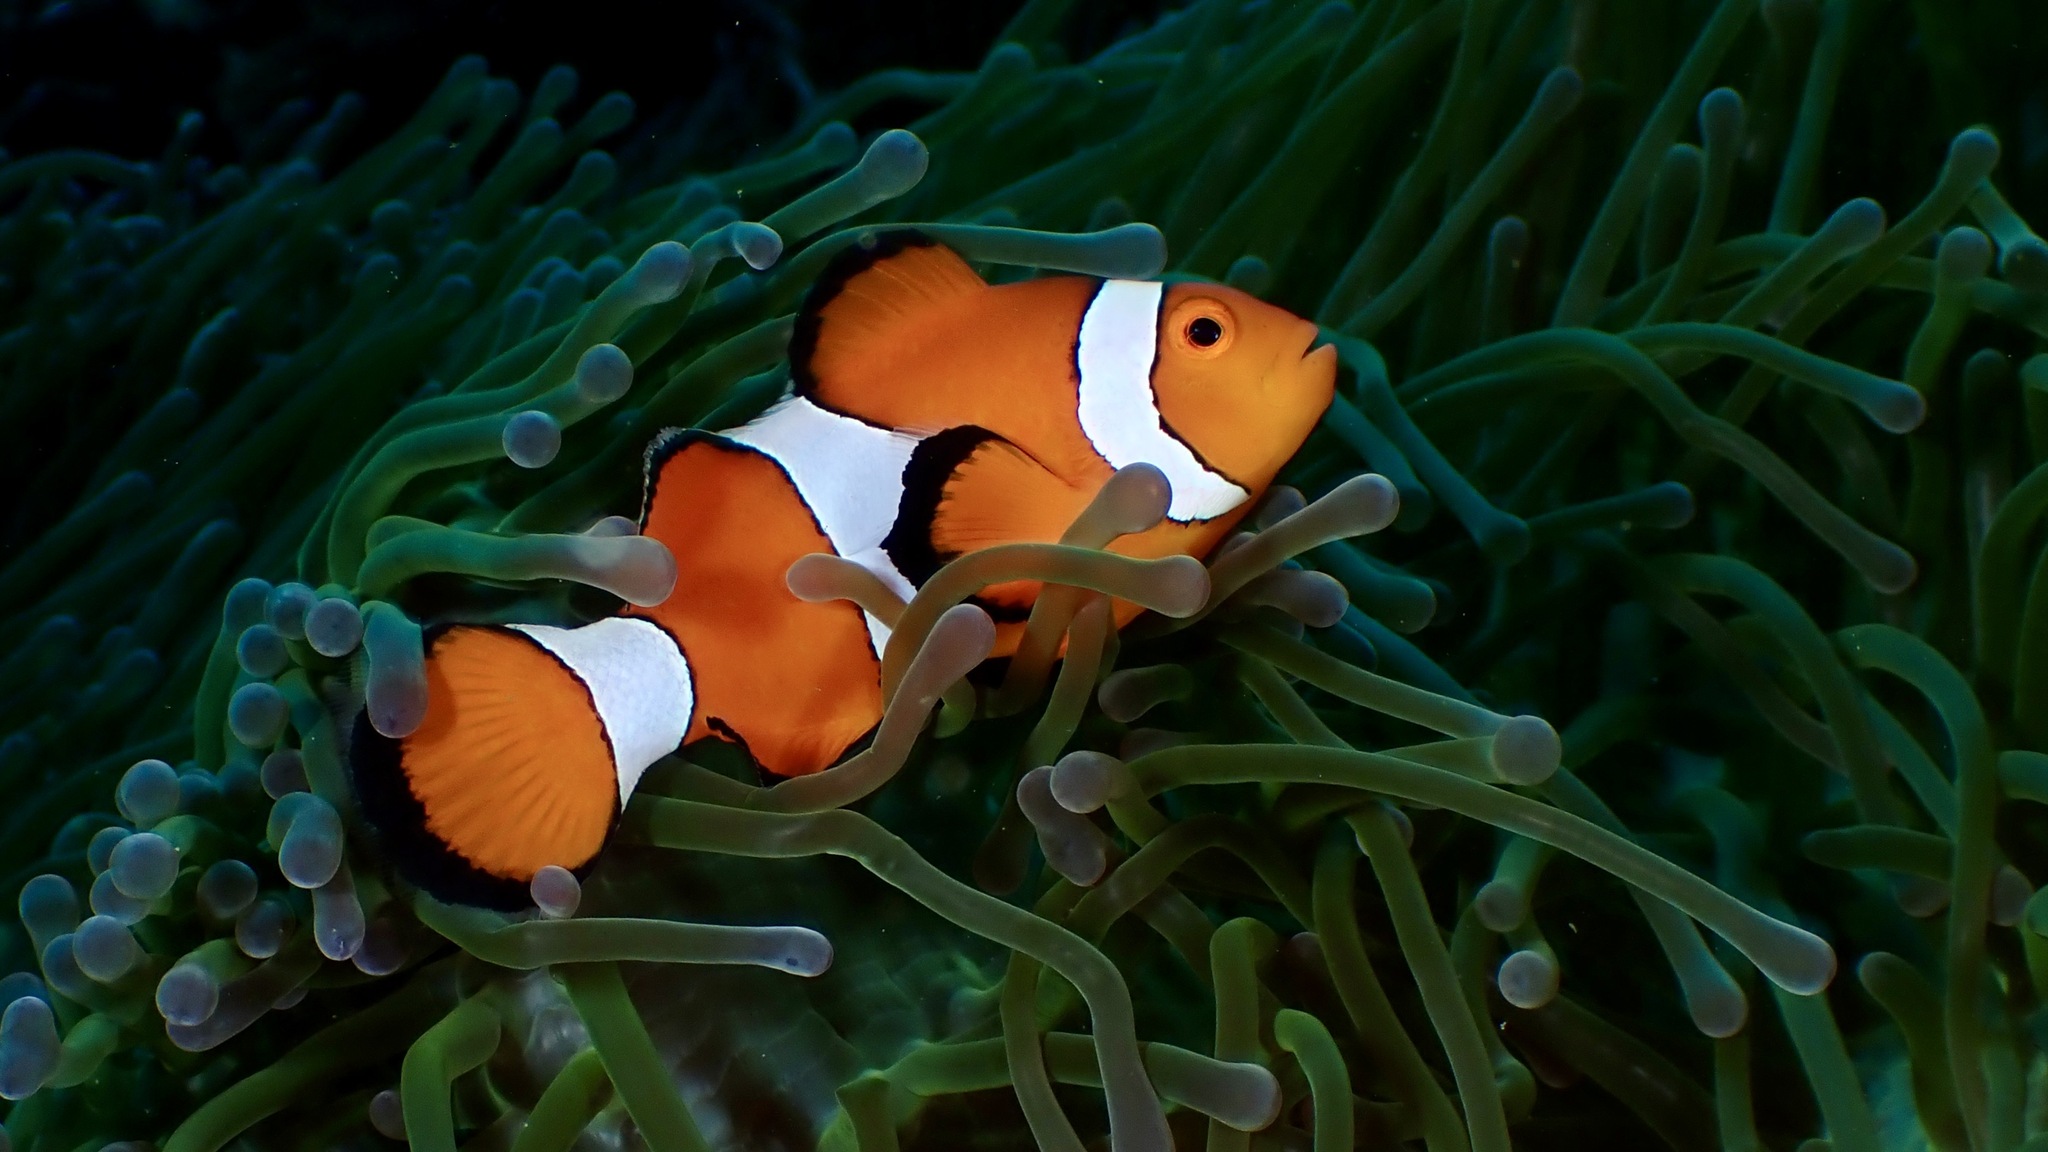
Amphiprion ocellaris (Ocellaris Anemonefish)